Architecture of Cape Verde

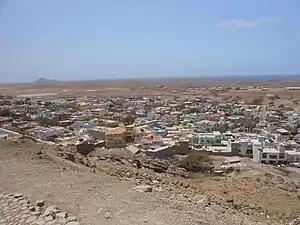
The city center of Espargos founded as Preguiça, its first buildings features early modern architecture as the town was founded in the late 1940s

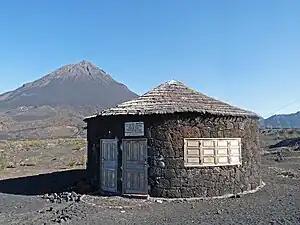
One notable example was a hut (known as funco) in Chã das Caldeiras featuring traditional architecture, its bricks were made out of lava

Other notable examples include those in Praia, the Praia City Hall and the buildings around Albuquerque square (also the 12 de Setembro Square) including the kiosk, Escola Grande and its buildings around Loreno Square, Museu Etnográfico da Praia, Praia Cathedral, the former Banco Nacional Ultramarino (BNU) Praia branch which is now the headquarters of Banco Comercial do Atlântico, Hospital Agostinho Neto (first as Praia Hospital), Praia Maria and Boutique hotels, Palácio Cultural Ildo Lobo, the building where Quintal da Música is located and most of all the Presidential Palace of Cape Verde with its luxuriant garden. On Fogo in São Filipe including one that is now Casa de Memória, the town kiosk which is also used as a bandstand and the Museu Municipal de São Filipe featuring a traditional hut and the municipal halls of Paul and Ribeira Grande.